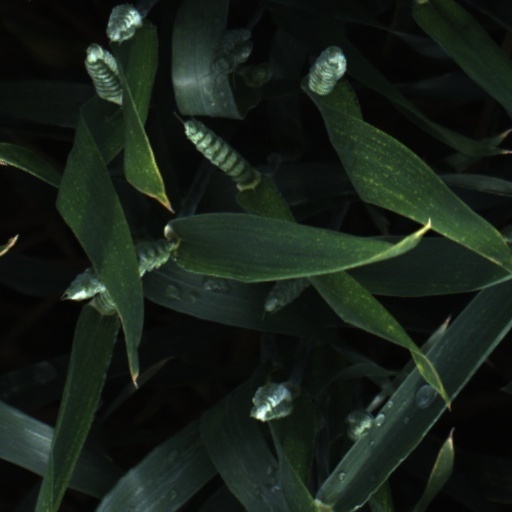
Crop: wheat